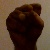
The image shows a hand gesture representing the letter 'S' in Indian Sign Language.